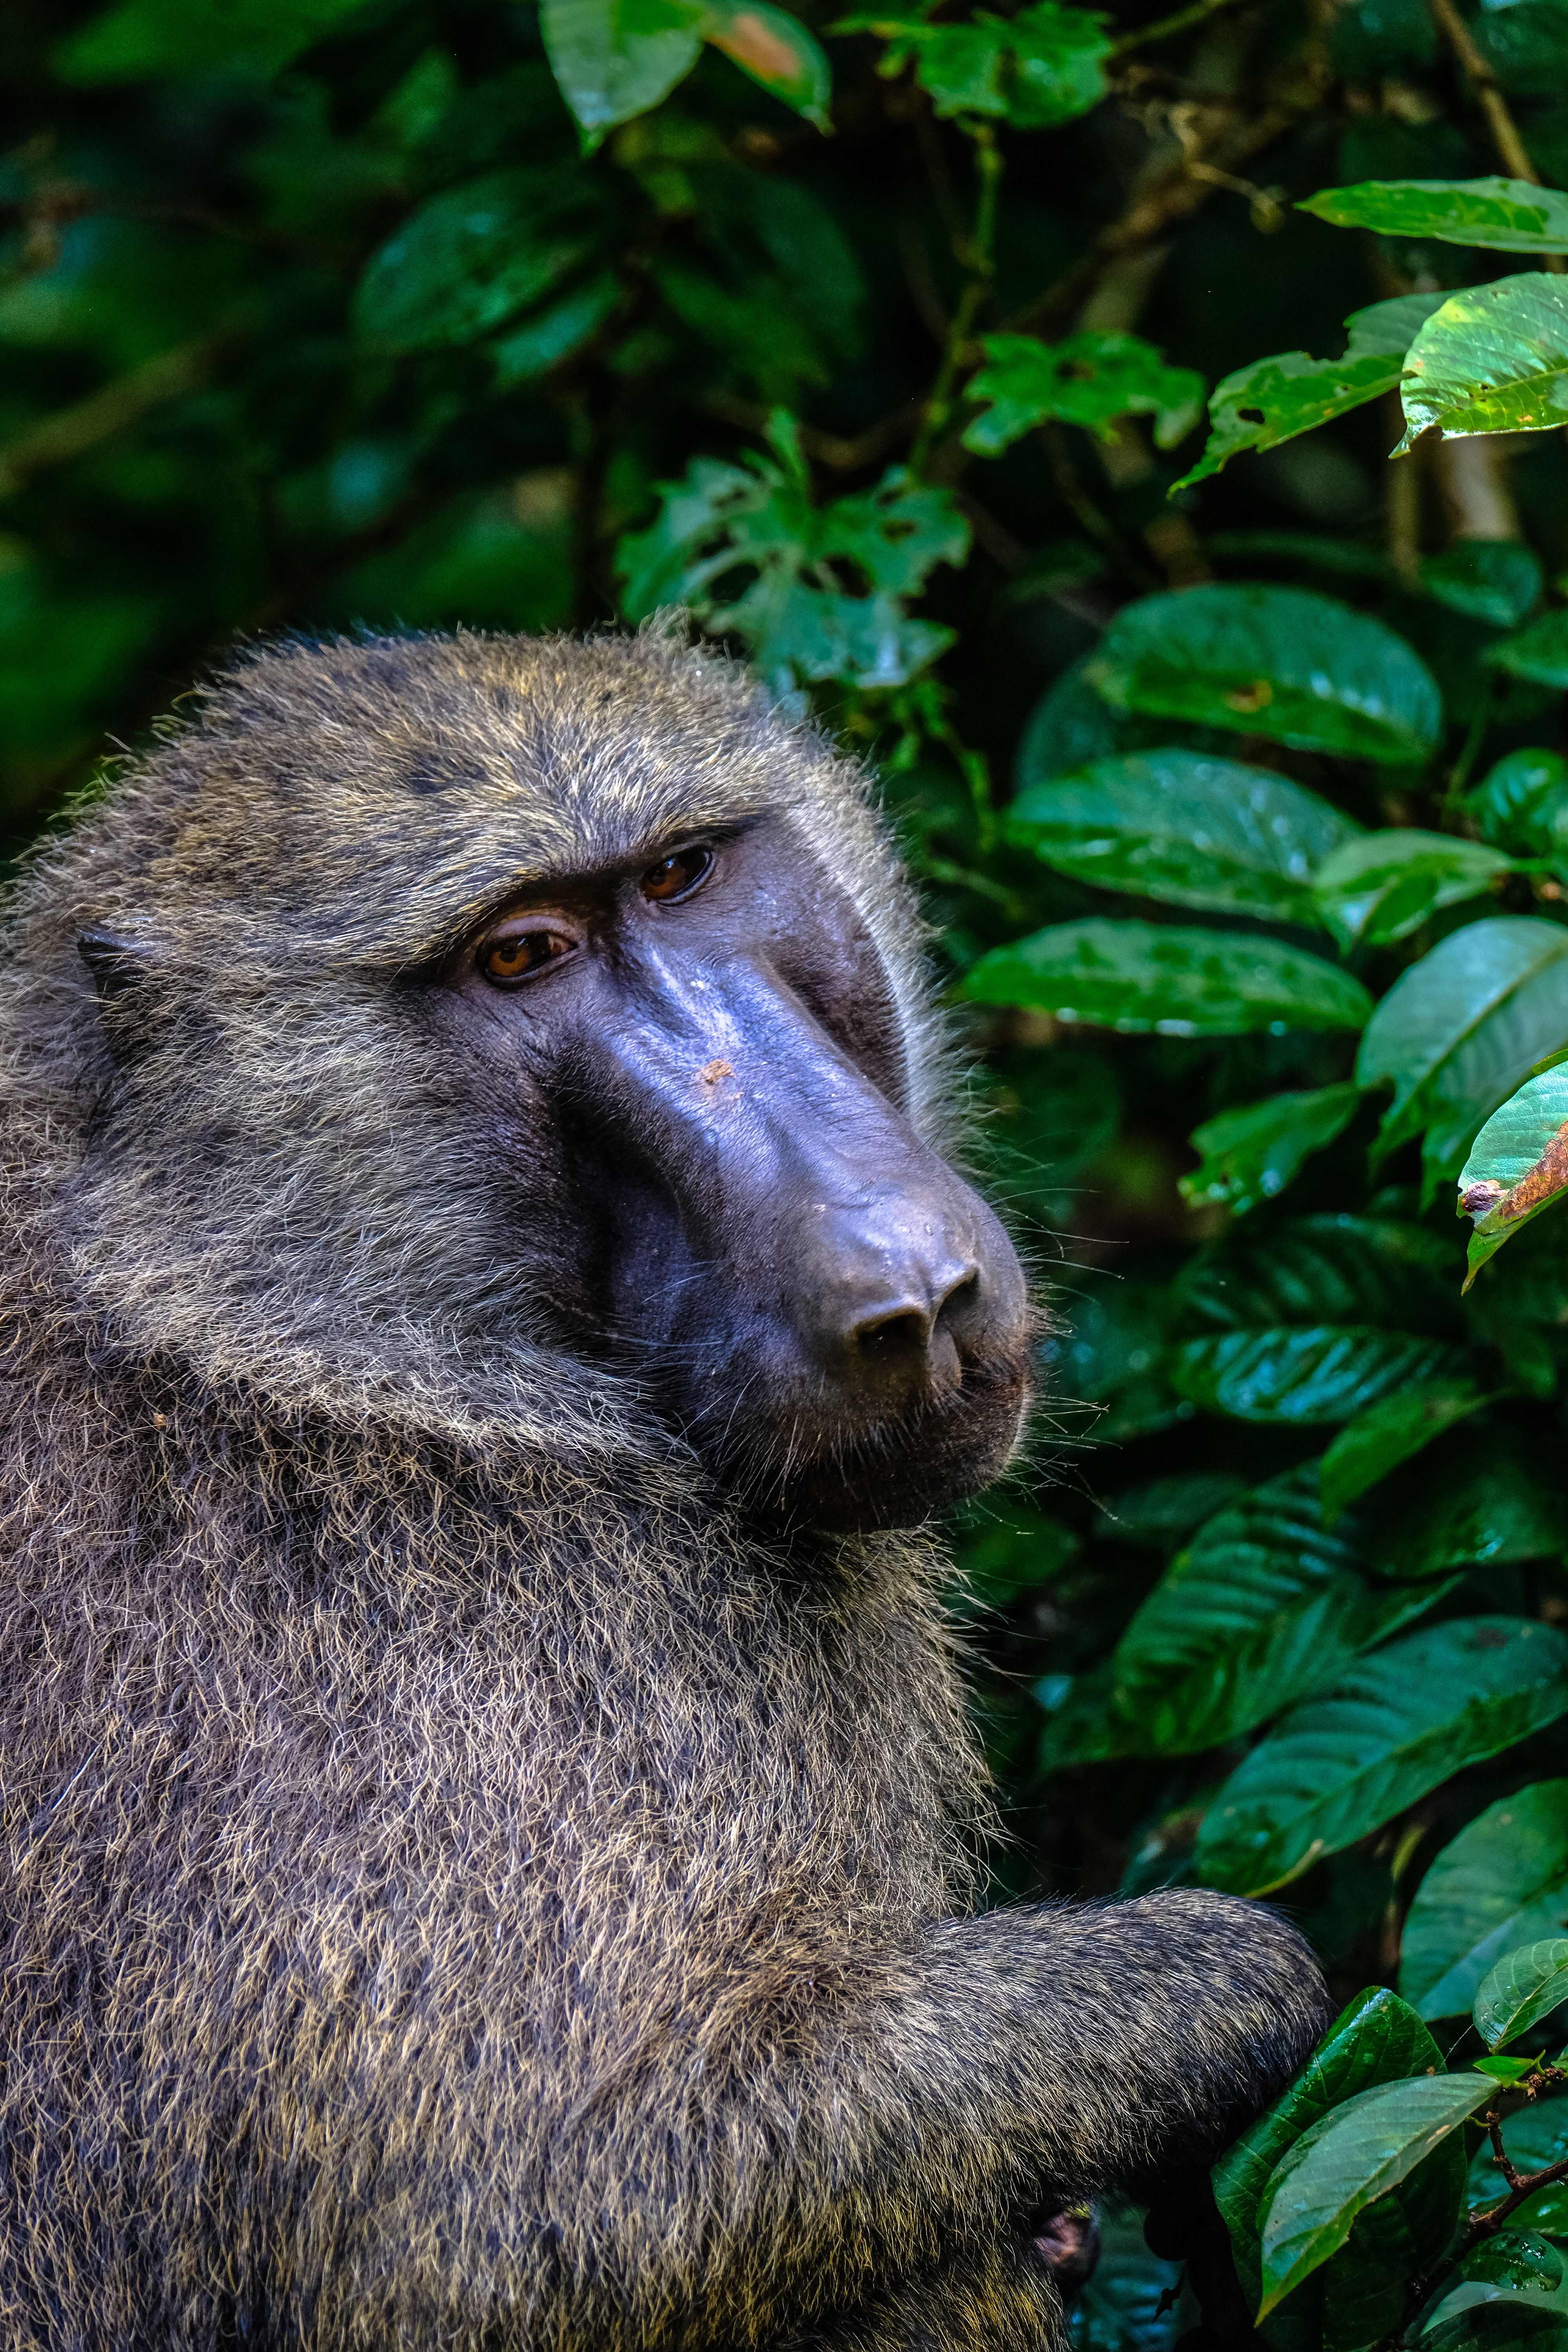
macaque, wildlife, leaf, primate, terrestrial animal, snout, plant, jungle